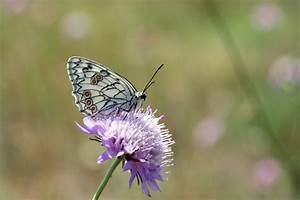
Label: farfalla